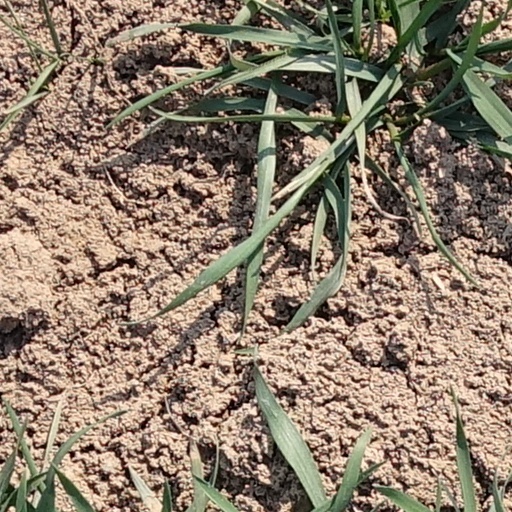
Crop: wheat